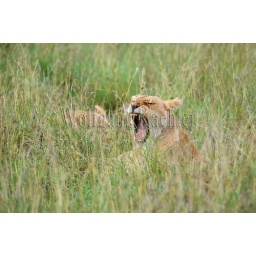
Tanzania, serengeti national park, lion pride in grass, lioness yawning